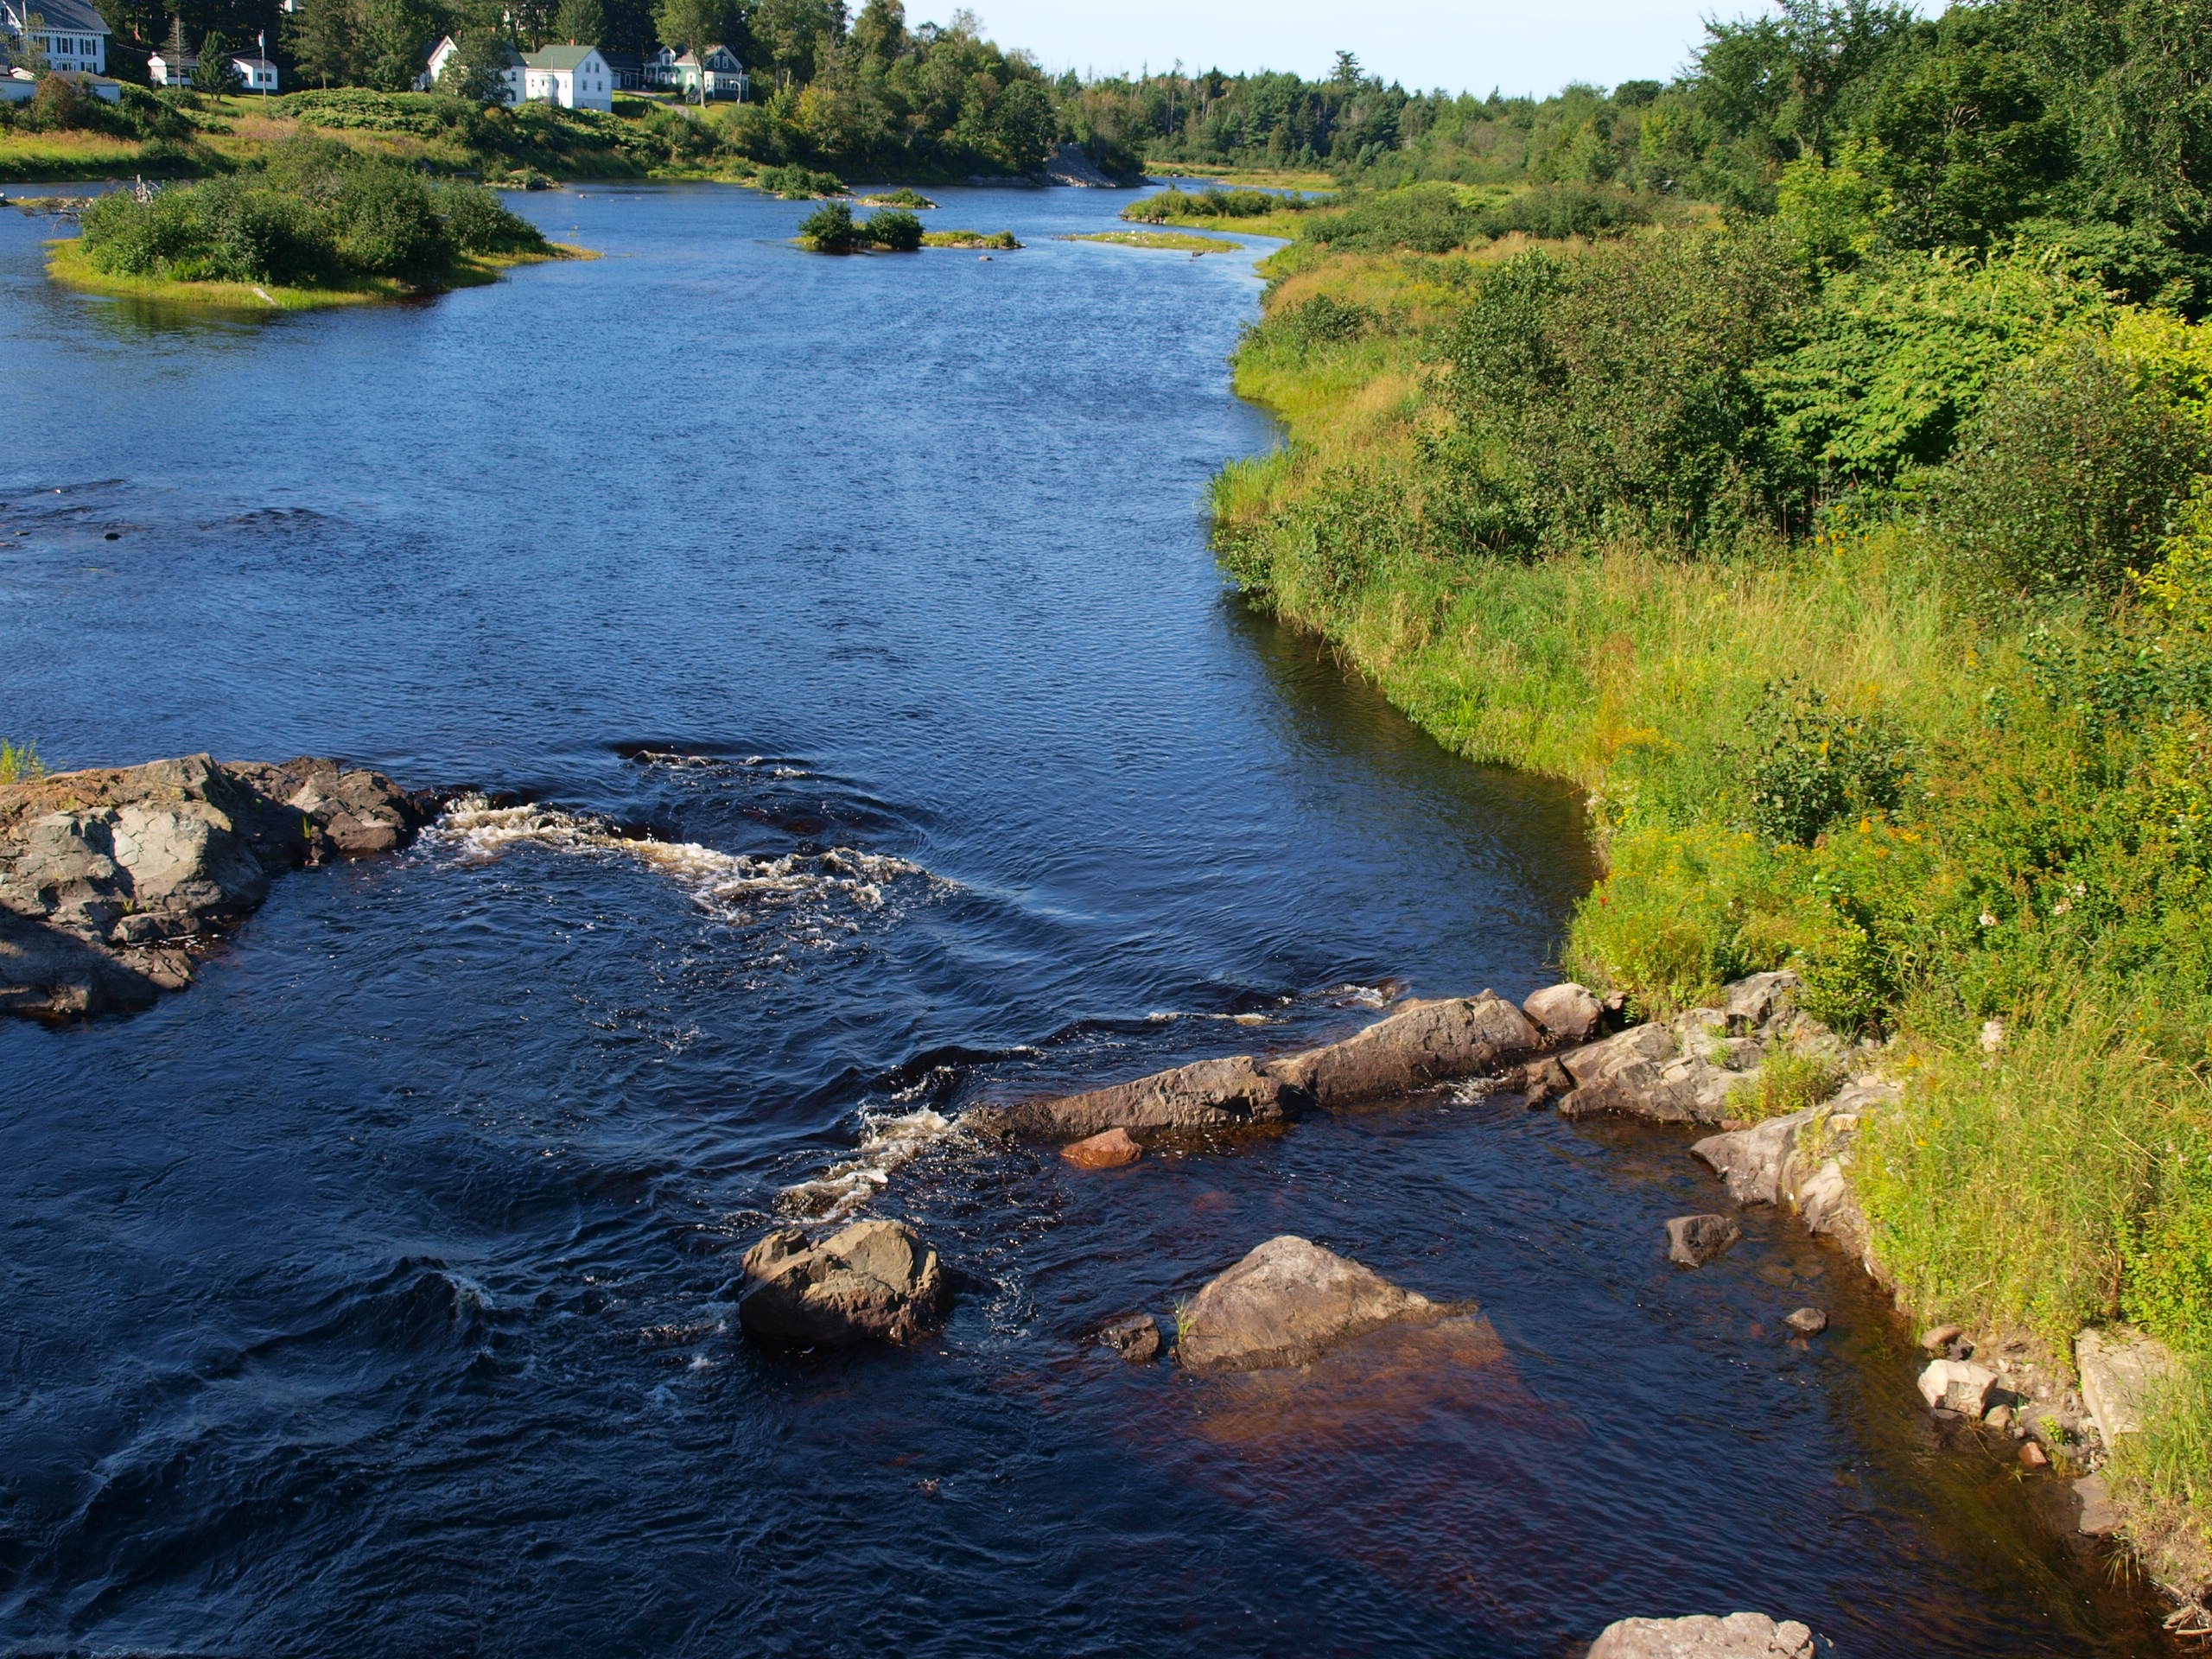
landscape, sea, water, nature, outdoor, wilderness, lake, river, land, summer, village, wild, environment, stream, reflection, scenic, natural, scenery, rapid, reservoir, waterway, body of water, maine, landform, machias